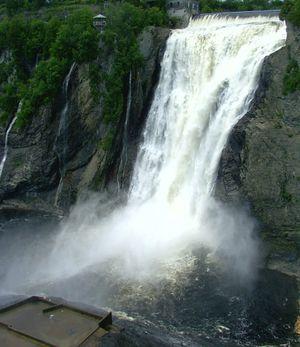
Charles de Montmorency, duc de Damville, amiral de France, pair de France est né en 1537 et mort en 1612. Il fut Colonel général des Suisses, puis Colonel Général des Suisses et des Grisons.